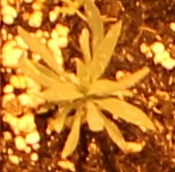
Label: Kochia